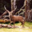
Label: deer